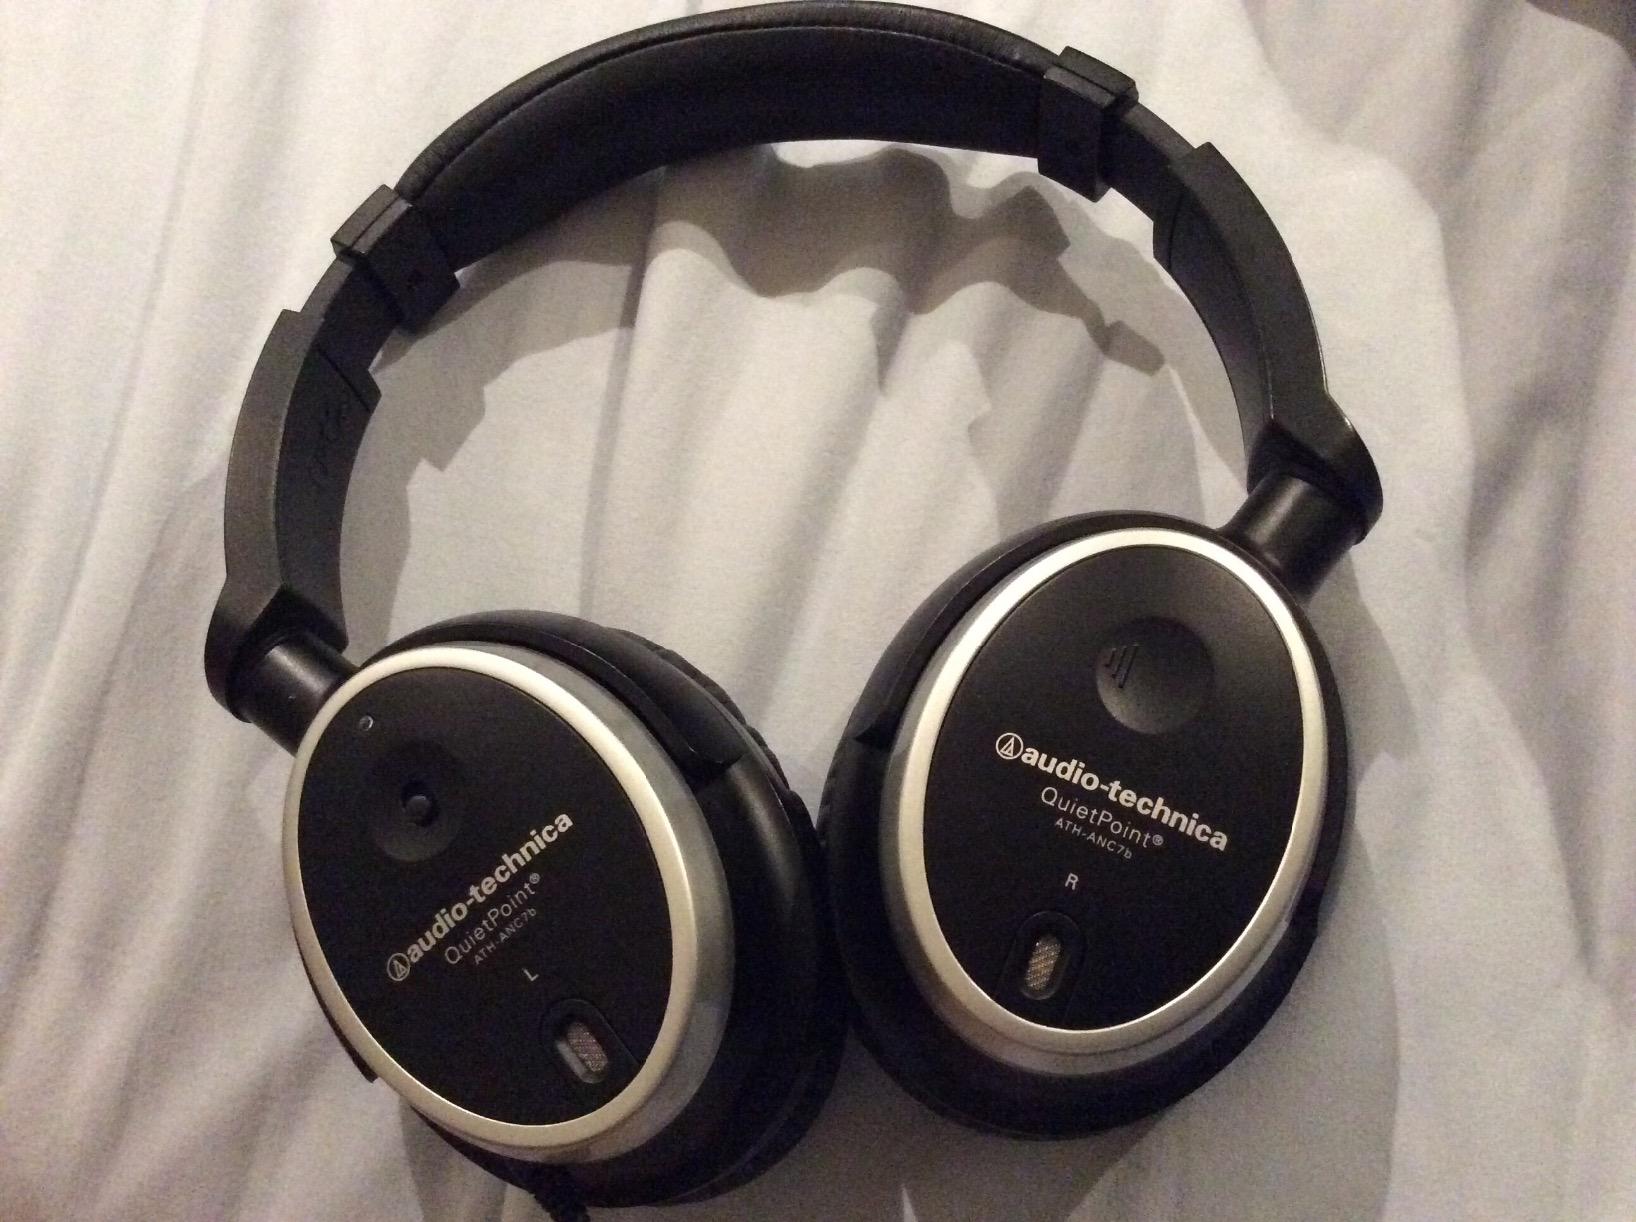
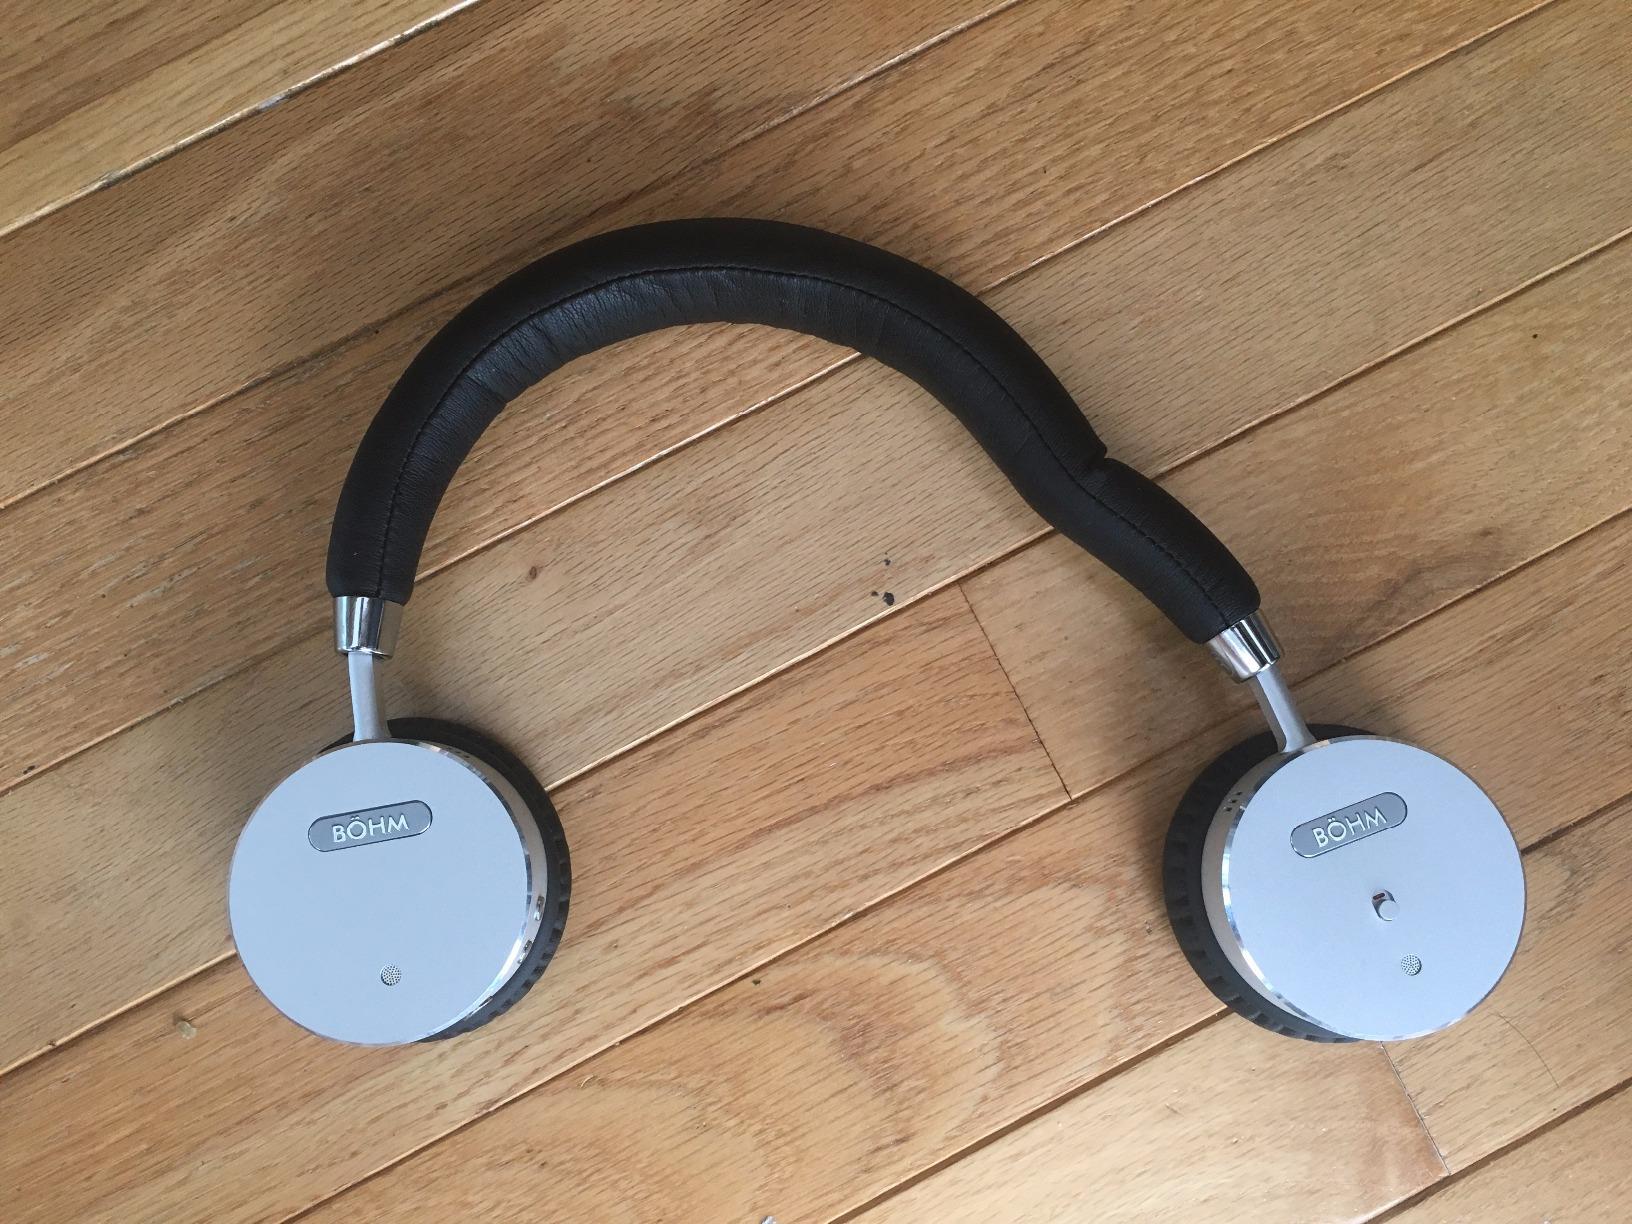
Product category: headphones
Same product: no